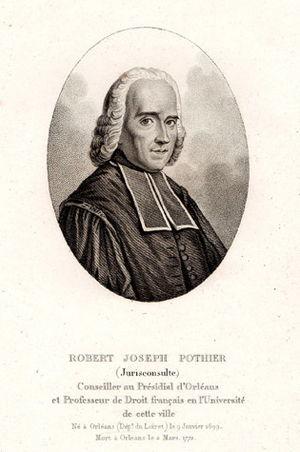
Robert-Joseph Pothier (1699-1872)
Robert-Joseph Pothier, né le 9 janvier 1699 et mort le 2 mars 1772 à Orléans, est un jurisconsulte français.